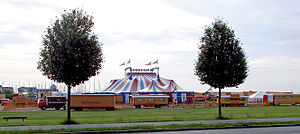
Cirkus Benneweis
Cirkus Benneweis på Tangkrogen i Århus 2007.
Cirkus Benneweis på Tangkrogen i Aarhus.
Cirkus Benneweis var et dansk cirkus, etableret i 1887. I 2015 overtog tvillingerne Nadia og Dawid Benneweis ledelsen af Cirkus Benneweis. Cirkus holdt officielt pause siden 2016, med planer om at genåbne med et nyt og mere tidssvarende koncept. I et DR-interview med Dawid Benneweis i juni 2020 fremgik det, at "efter en hård periode med faldende billetsalg og andre problemer måtte Cirkus Benneweis lukke og slukke i 2015, efter 128 år med cirkus".